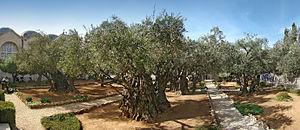
Jardin de Gethsémani, Mont des Oliviers, Jérusalem.
Dans les évangiles synoptiques, Gethsémani ou Gethsémané est le lieu où Jésus a prié avant son arrestation. Il s'agit d'un grand domaine qui, durant les fêtes de pèlerinages, abrite la foule qui ne sait trop où loger. Dans l'évangile selon Jean, l'épisode de la prière des disciples de Jésus n'est pas rapporté et Jésus est arrêté dans un jardin dont le nom n'est pas donné, mais qui est mentionné après que Jésus et ses disciples sont allés de l'autre côté du torrent du Cédron. Sur la base de ces informations de l'évangile de Jean, il a été supposé qu'il s'agissait d'une oliveraie située au pied du mont des Oliviers à Jérusalem identifiée au IVᵉ siècle sous l'impulsion de sainte Hélène, la mère de l'empereur Constantin Iᵉʳ et qui aujourd'hui porte ce nom.
Tristis est anima mea est un motet sacré pour cinq voix, attribué à Johann Kuhnau, Thomaskantor à Leipzig. Le texte est le second répons de l'Office des Ténèbres pour le Vendredi Saint, un des textes en latin conservés dans la liturgie après que la ville s'est convertie au luthéranisme.